Dog Police

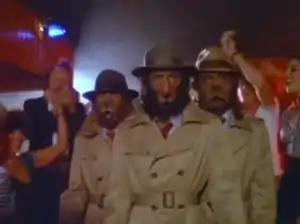
Dog Police, in their 1983 video.

Dog Police was a short-lived 1980s new wave band from Memphis, Tennessee, that briefly gained notoriety for the music video of their 1982 single, "Dog Police". In 1983, the video was featured on MTV's late-night show "Basement Tapes", which aired homemade music videos and asked audience members to call in and vote for their favorites. "Dog Police" won a semi-final round in January 1984, but came in second in the finals. The video played in light rotation on MTV through February 1984.